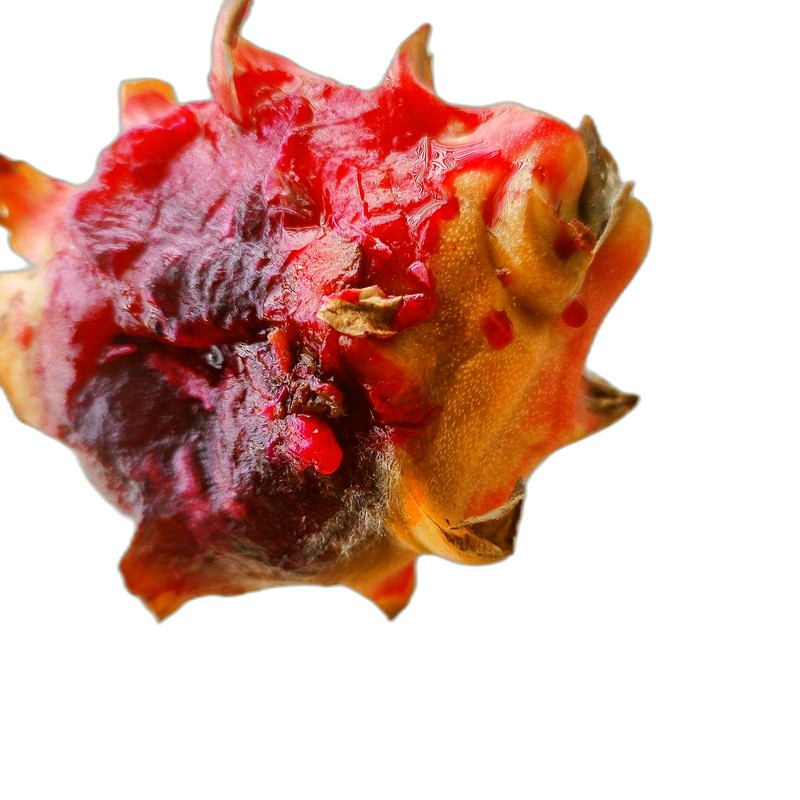
Label: Defect Dragon Fruit